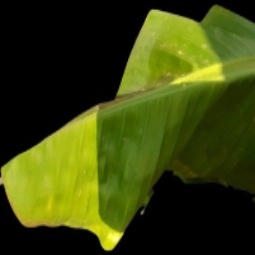
Label: Zinc